Tongguan Subdistrict

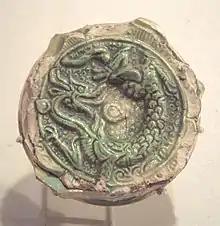
Tang dynasty earthenware fragment with "sancai" glaze, excavated in Nishapur, Iran.

During An Lushan Rebellion (755–763 AC), the Land traffic from the North, Northwest China to the Middle East Arabdom and Persia was blocked, meanwhile the maritime trade was thriving in the South China. As a commercial port and one of pottery industrial centres, early in the Tang dynasty, pottery trade between Tongguan and other areas already began, the place should be also the earliest export trade port in the history of Changsha. A Tang Belitung wreck was discovered by fishermen in 1988 At Belitung island, Indonesia (Gaspar Strait). Radiocarbon dating of the ship's timber produced a relatively wide range date of 710–890 AD for the wreck. the cultural relics was so-called "Tang treasure" in the salvage of the wreck, the majority of that are wares from Changsha produced in kilns in Tongguan, and the text transcript on relics used the calendar era of Tang period (618–907 AC). What above-mentioned is a strong evidence, as once a trade-exported port and centre of pottery production, the place of Tongguan played an important role in the history of China or Hunan.